Sana Bukas Pa ang Kahapon

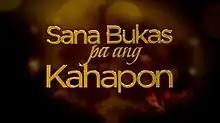
Title card

Sana Bukas Pa ang Kahapon (International title: "Tomorrow Belongs to Me" / ) is a 2014 Philippine television drama melodrama television series broadcast by ABS-CBN. Based on a 1983 Philippine film of the same title. Directed by Jerome C. Pobocan and Trina N. Dayrit, it stars Bea Alonzo, Paulo Avelino, Maricar Reyes, and Albert Martinez. It aired on the network's Primetime Bida line up and worldwide on TFC from June 16 to October 10, 2014 replacing "The Legal Wife" and was replaced by "Two Wives".